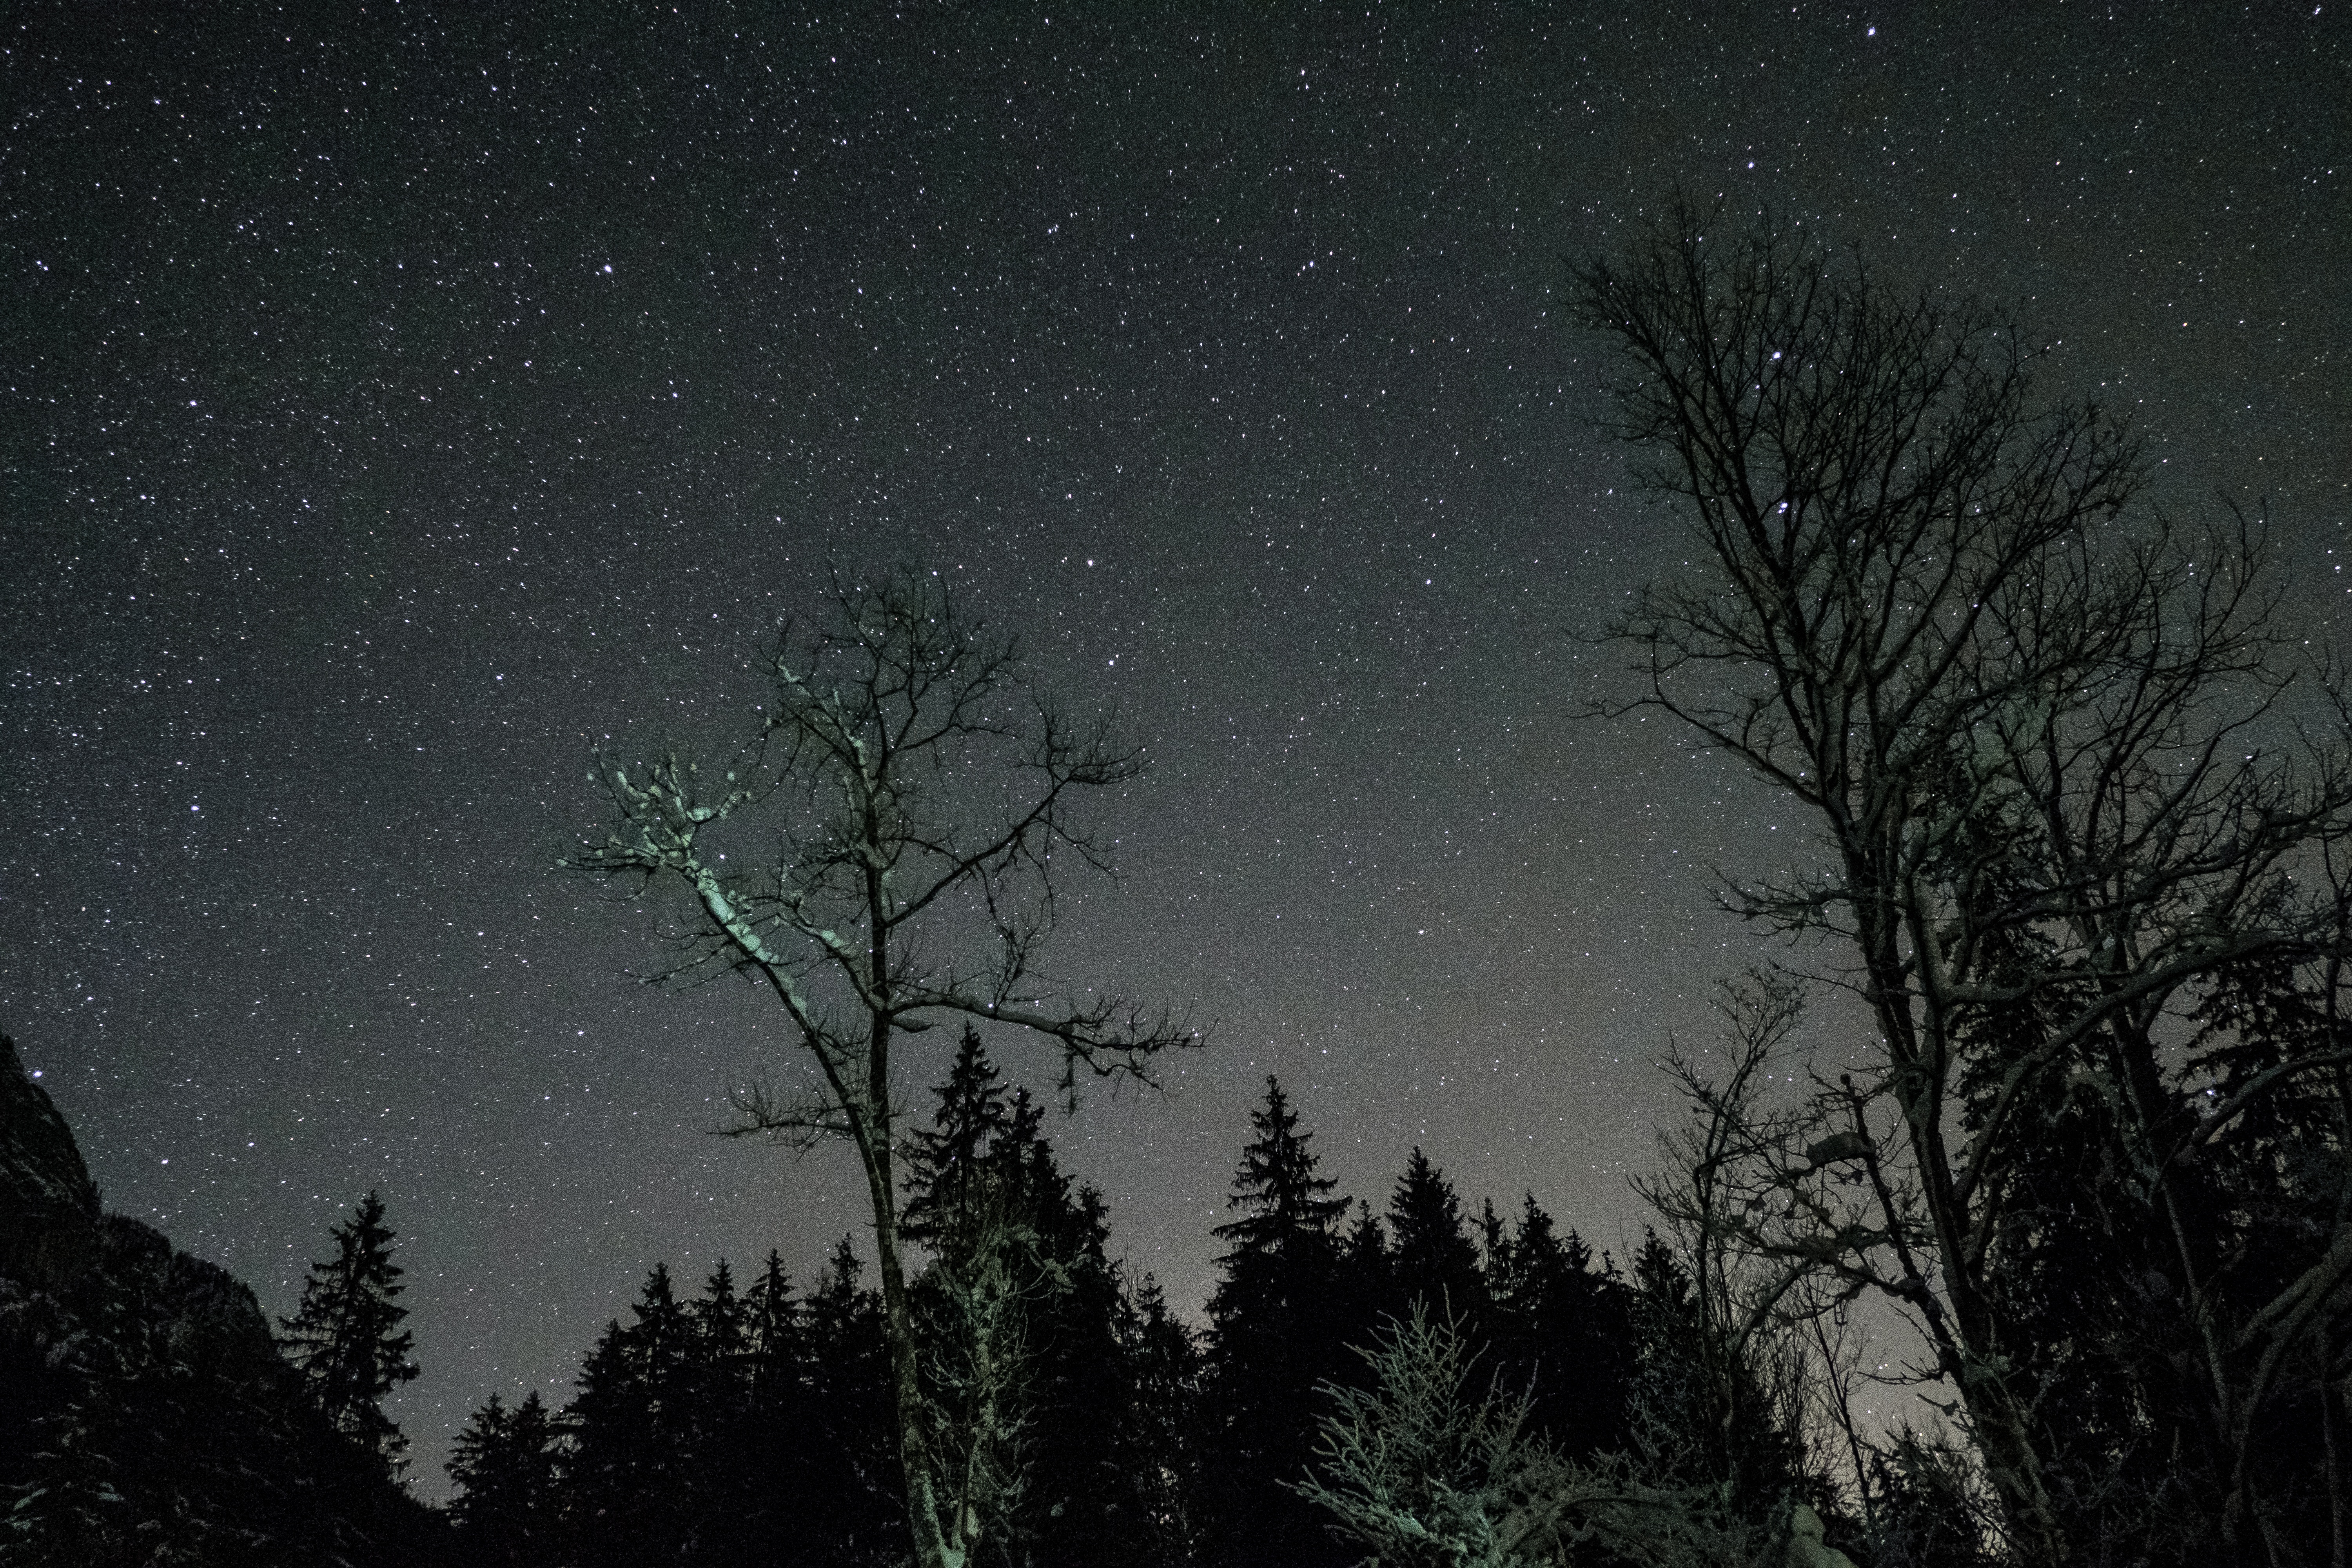
tree, silhouette, sky, night, star, atmosphere, darkness, aurora, moonlight, astronomy, midnight, astronomical object